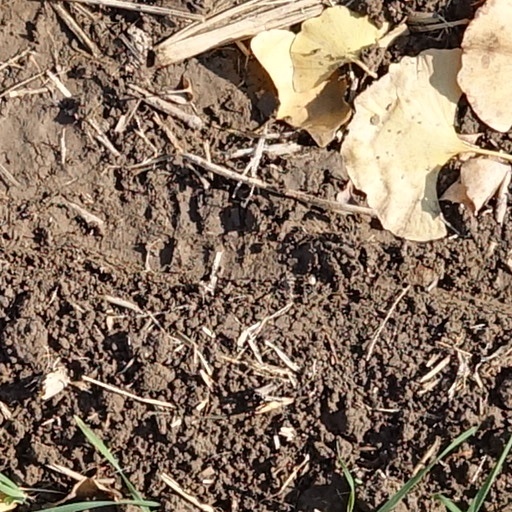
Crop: wheat